Lor Girl

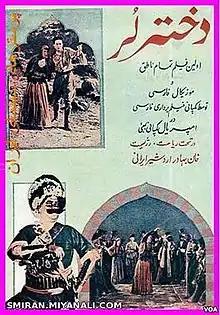

Lor Girl (Romanized as "Dokhtar-e-Lor"), also known as The Iran of Yesterday and the Iran of Today, was the first sound film ever to be produced in the Persian language. In 1932, it was produced by Ardeshir Irani and Abdolhossein Sepanta under the Imperial Film Company in Bombay.